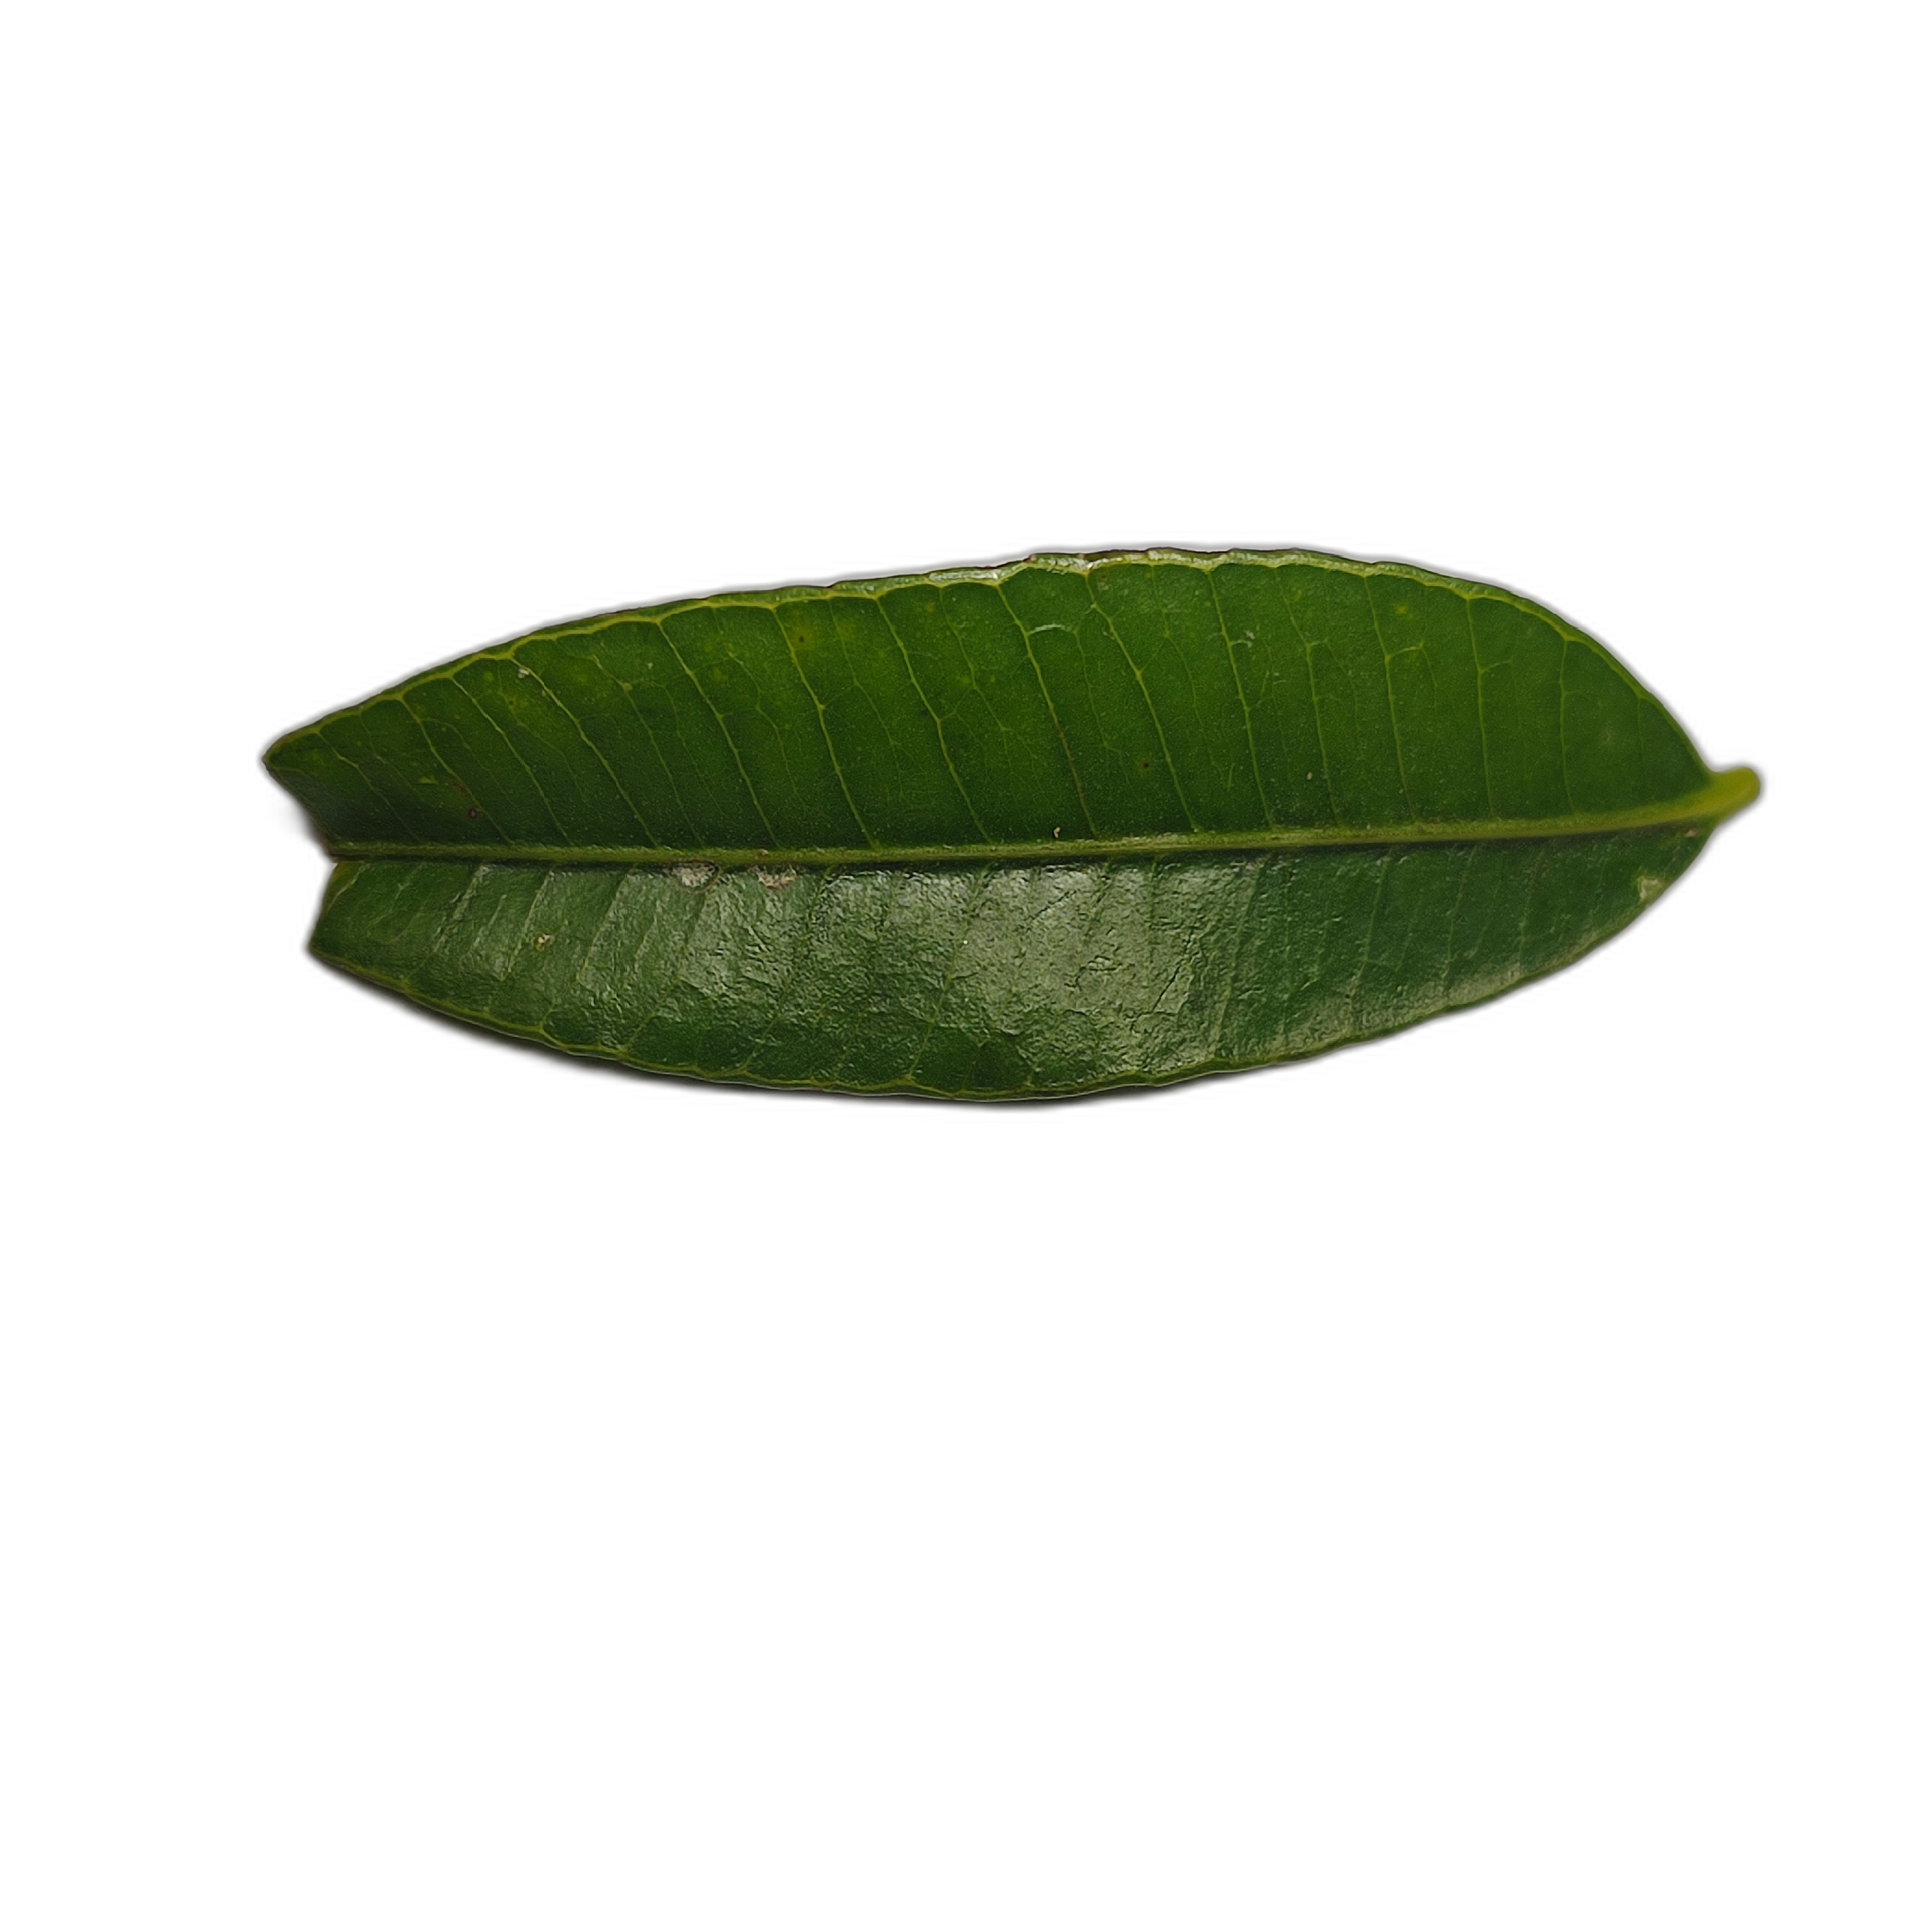
Label: healthy